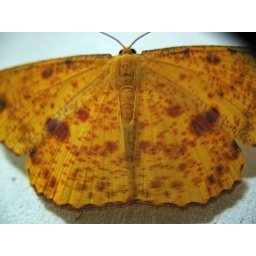
spot this mariposa on the wall in the kitchen one night.